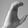
ASL letter: C